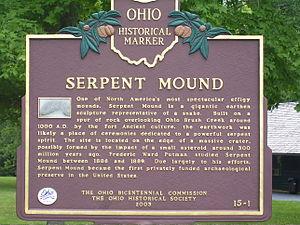
Le tumulus du Grand serpent est un tumulus amérindien situé sur le plateau du cratère de Serpent Mound, le long de la rivière Ohio Brush Creek dans le comté d'Adams, dans le sud de l'État américain de l'Ohio. Il est situé sur une crête bordée par une falaise et des bois. Il s'agit de la plus grande représentation terrestre d'un serpent au monde.